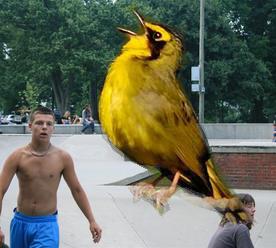
Bird species: Kentucky_Warbler
Bird type: landbird
Background: land